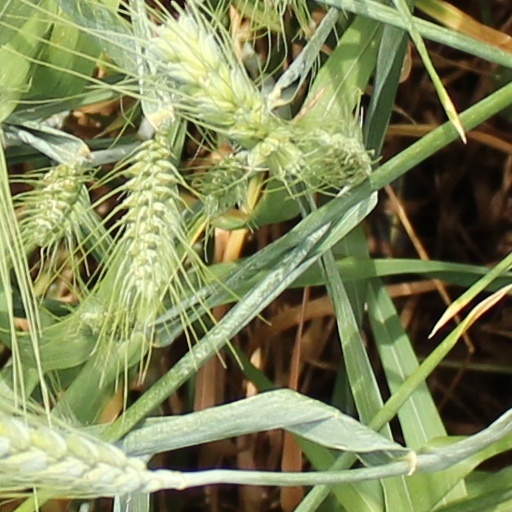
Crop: wheat